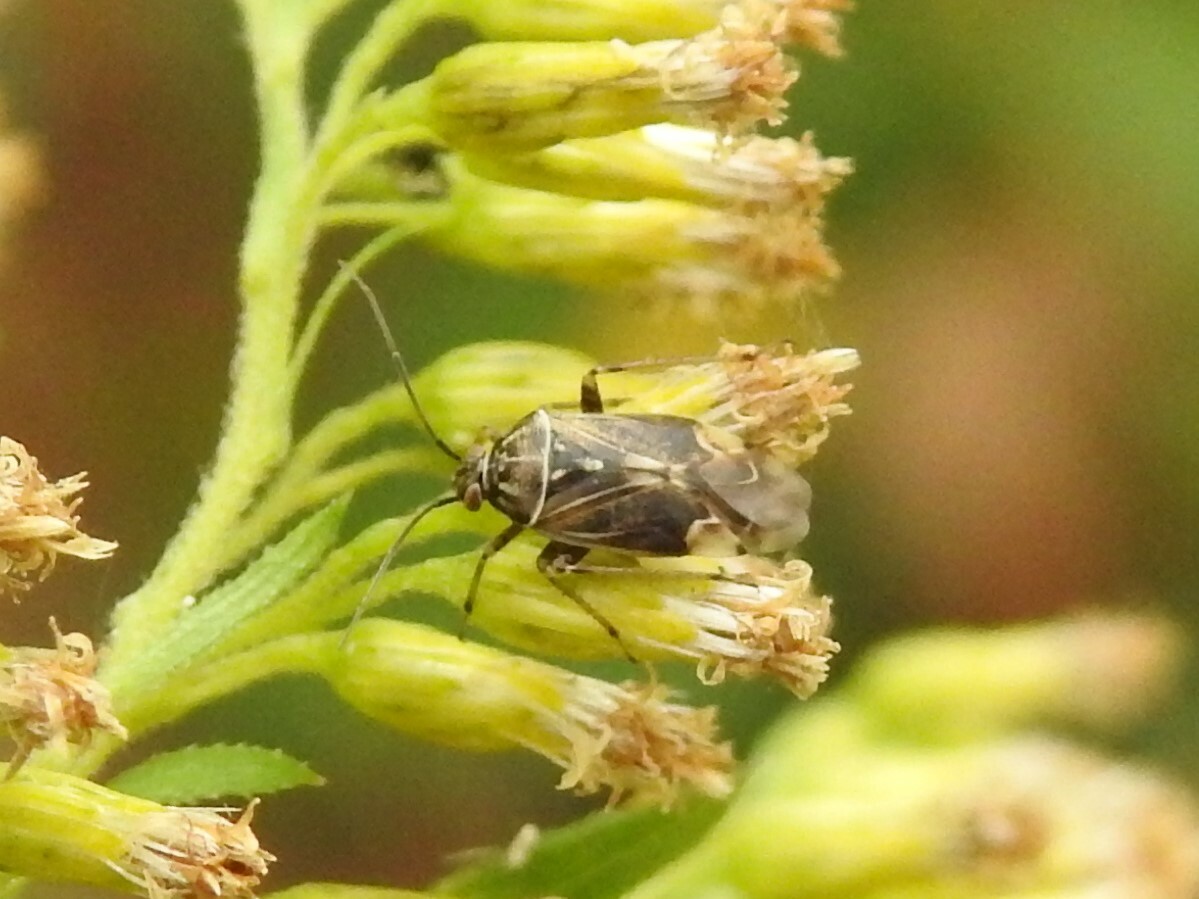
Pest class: lygus_bug